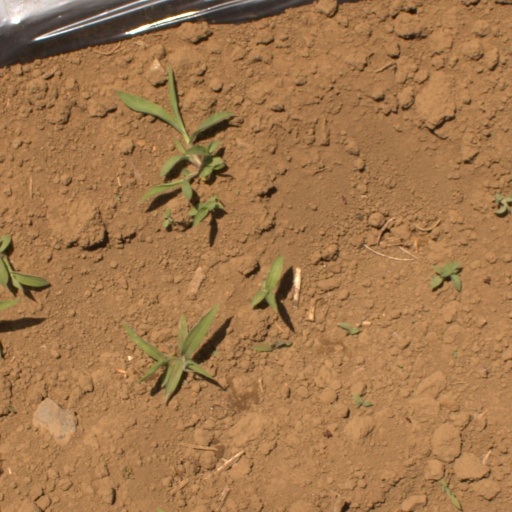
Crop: Jerusalem artichoke